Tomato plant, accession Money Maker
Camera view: bottom (45 deg); turntable rotation: 30 degrees
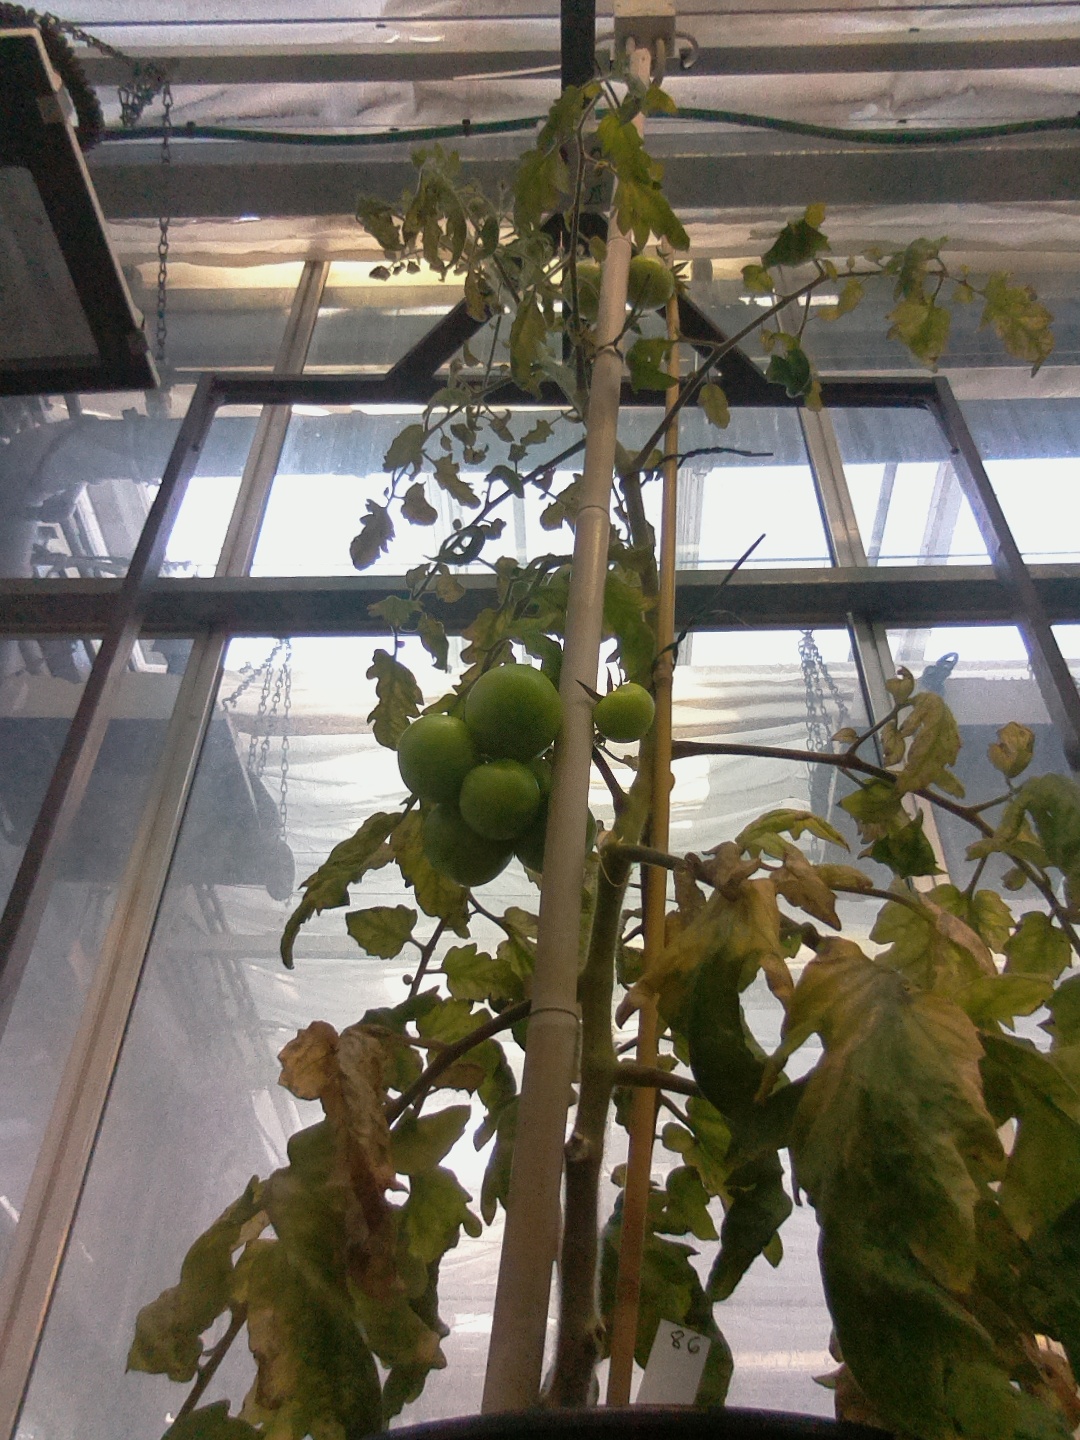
BBCH growth stage 78: 80% -90% of final fruit size